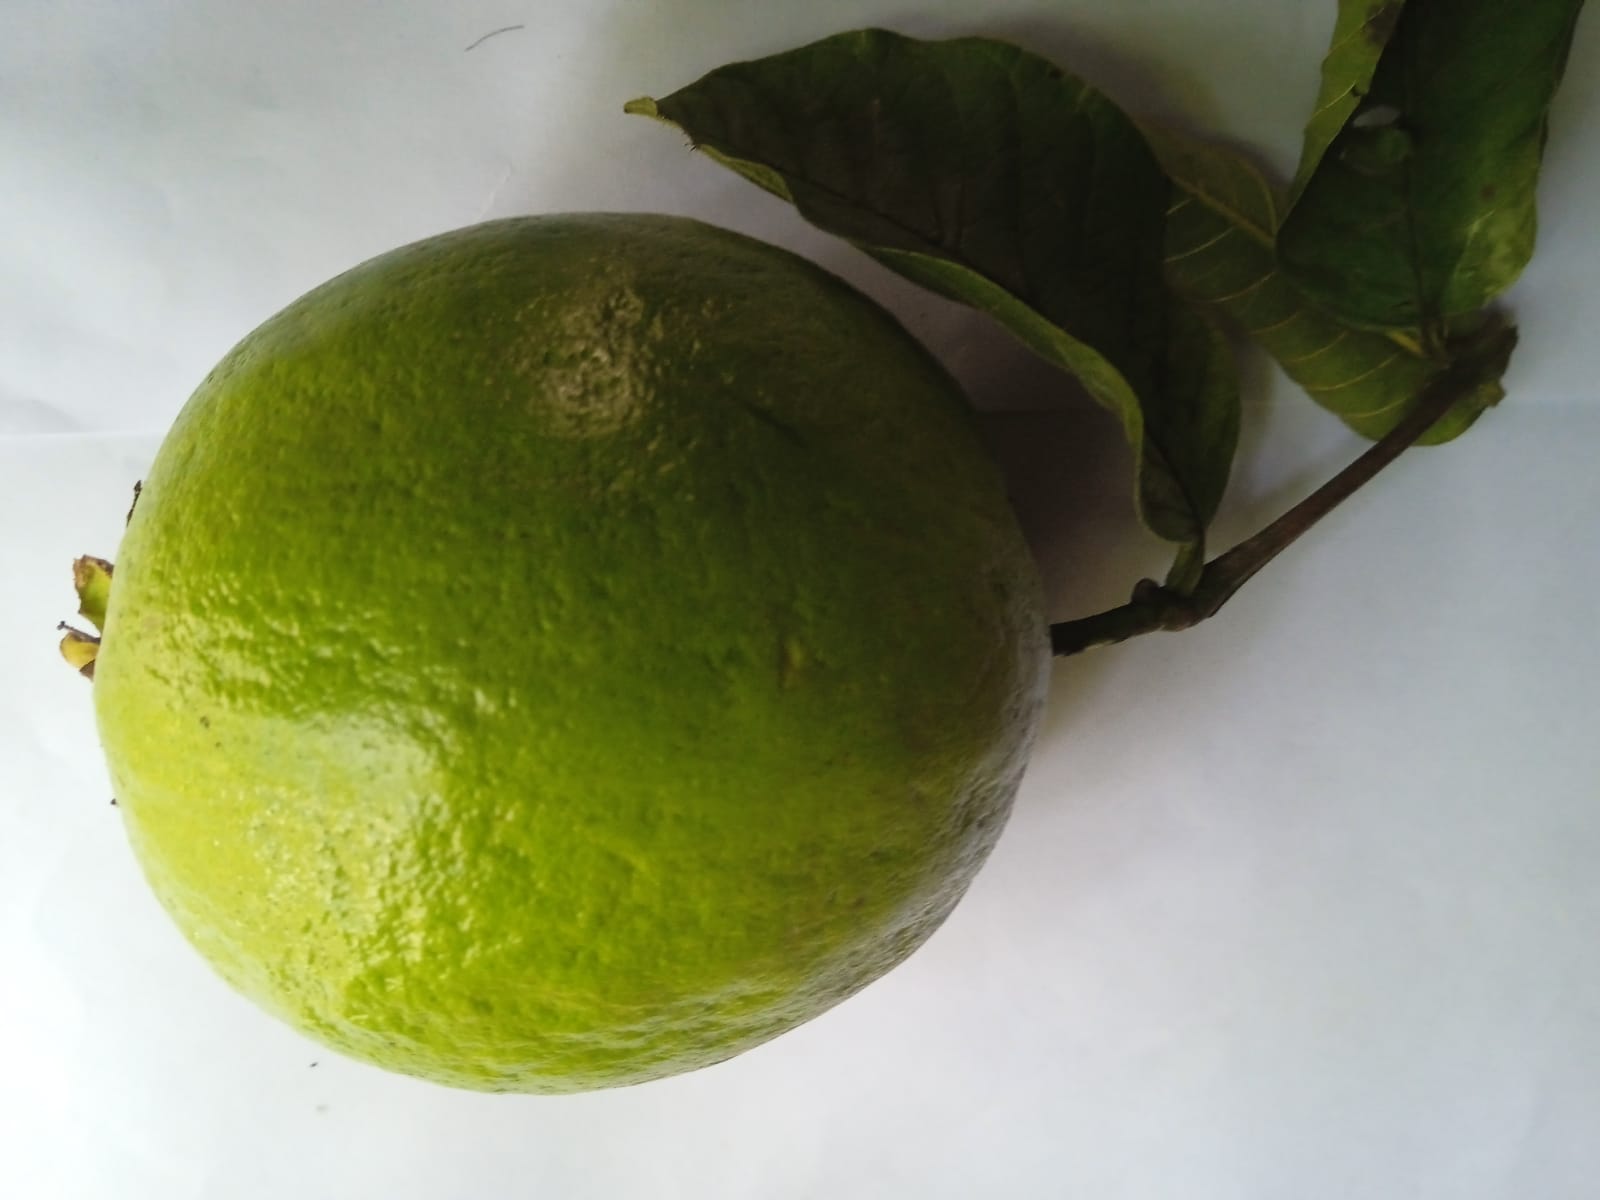
Fruit: guava
Condition: fresh